James B. Baker House

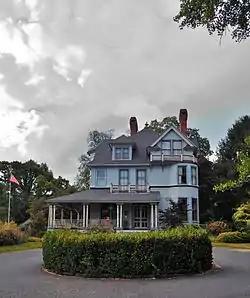
Baker House in 2013

James B. Baker House is a historic home located at Aberdeen, Harford County, Maryland. It is a large three story frame residence constructed in 1896 in the Queen Anne style. It features multiple gables, projections, dormers, and balconies enlivening its essentially square form and high hipped roof. James B. Baker was a leading entrepreneur in the canning industry.